Human interactions with insects

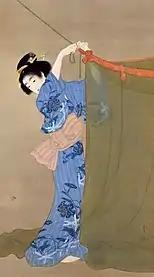
Shoen Uemura - firefly, a sign of summer in Japan

Insects feature in folklore around the world. In China, farmers traditionally regulated their crop planting according to the Awakening of the Insects, when temperature shifts and monsoon rains bring insects out of hibernation. Most "awakening" customs are related to eating snacks like pancakes, parched beans, pears, and fried corn, symbolizing harmful insects in the field.